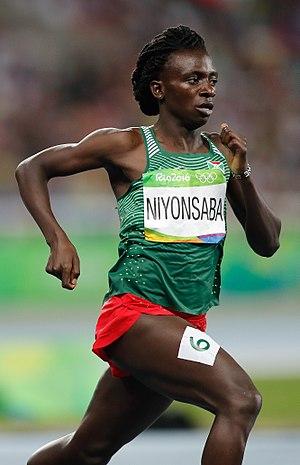
Francine Niyonsaba est une athlète burundaise, spécialiste du 800 mètres.